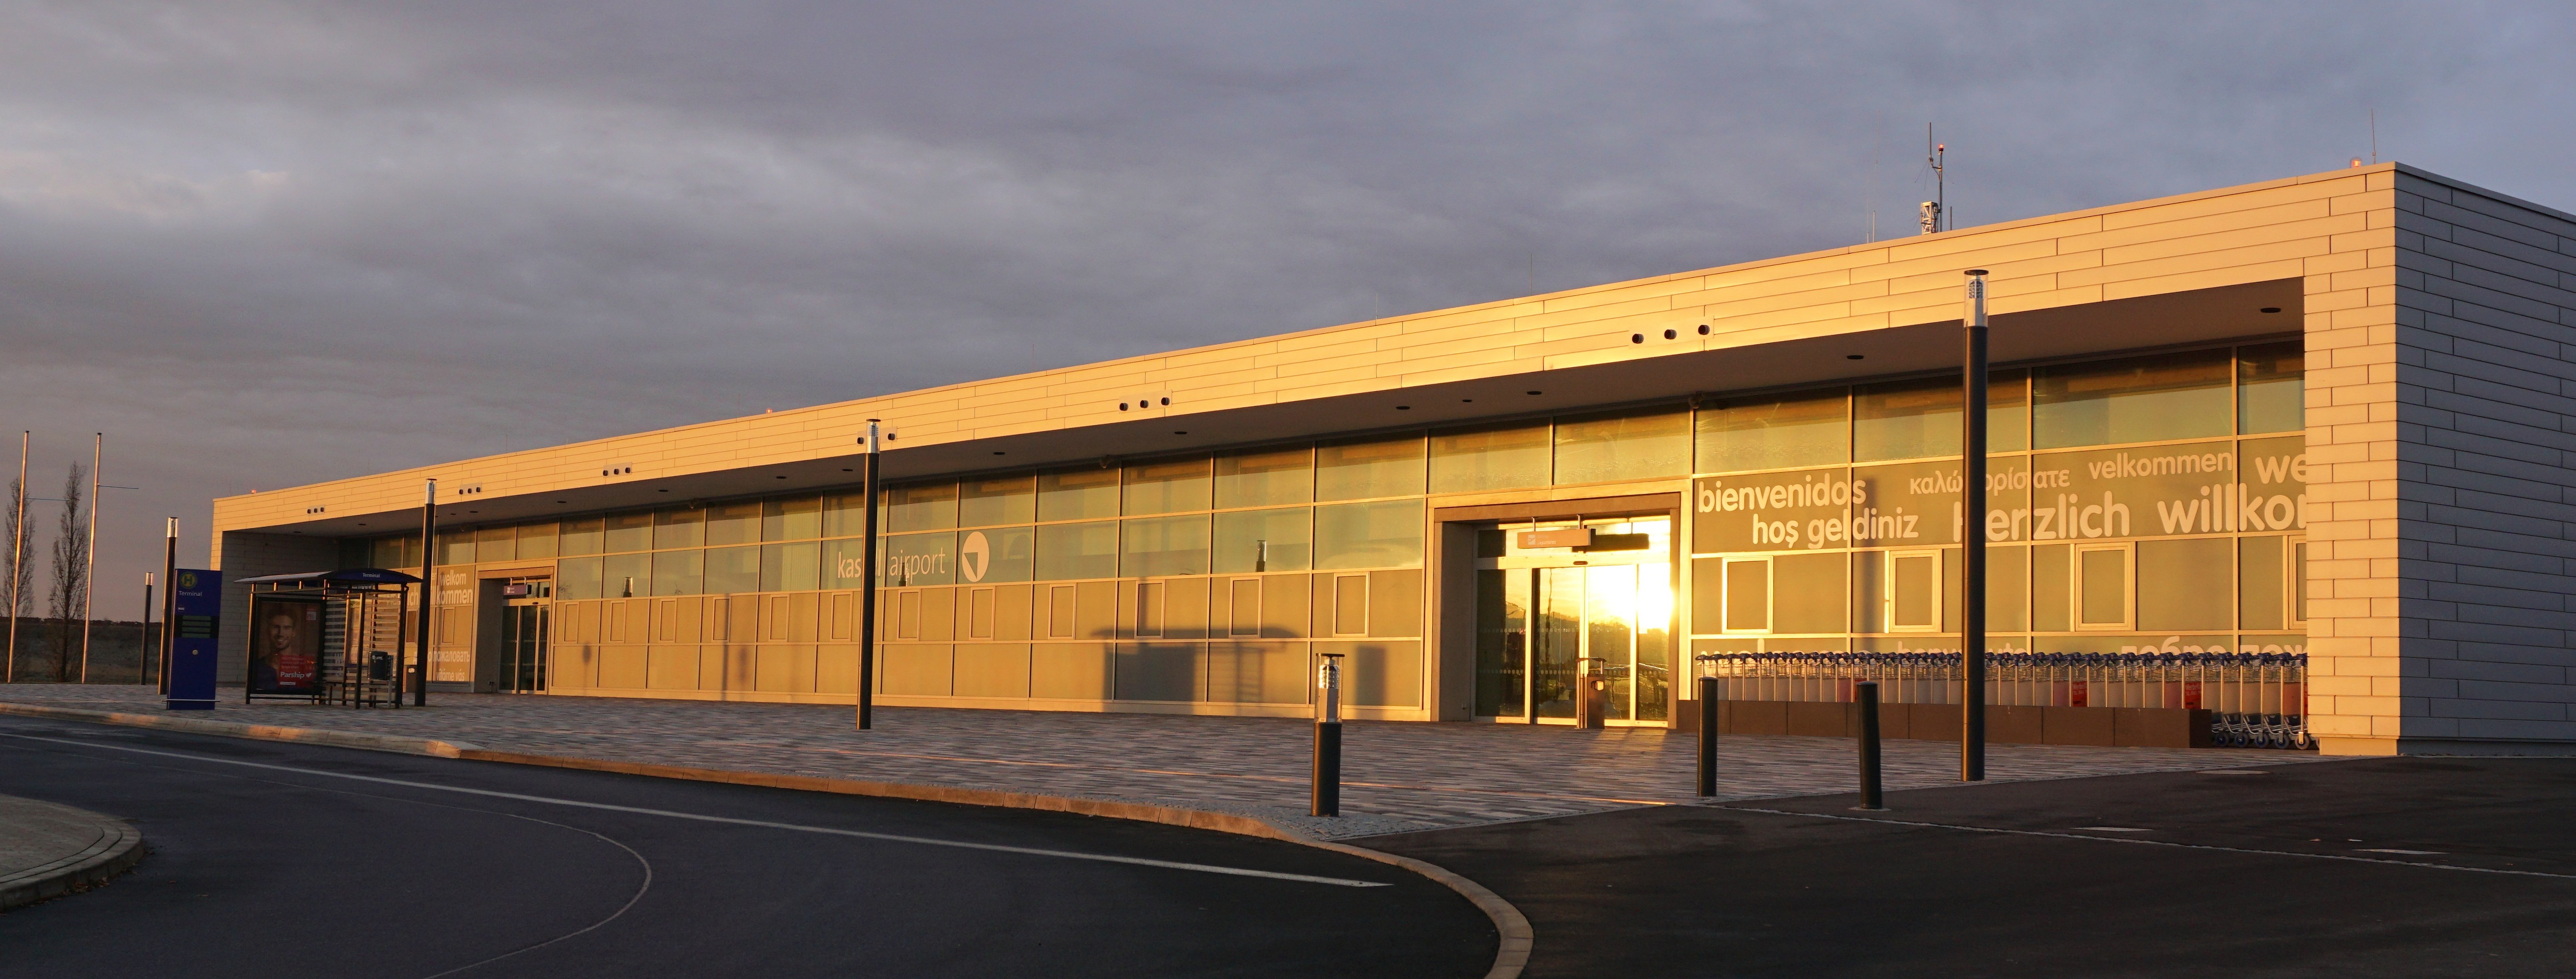
light, architecture, sun, sunset, building, airport, facade, professional, modern, terminal, commercial building, headquarters, calden, flughafen kassel